Whitman Publishing

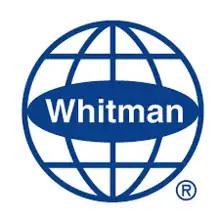

Whitman Publishing is an American book publishing company which started as a subsidiary of the Western Printing & Lithographing Company of Racine, Wisconsin. In about 1915, Western began printing and binding a line of juvenile books for the Hamming-Whitman Publishing Company of Chicago. A few years later Hamming-Whitman went bankrupt, and Western took over the company, found success in selling the inventory of low-cost juvenile books, and formed the Whitman Publishing Company.